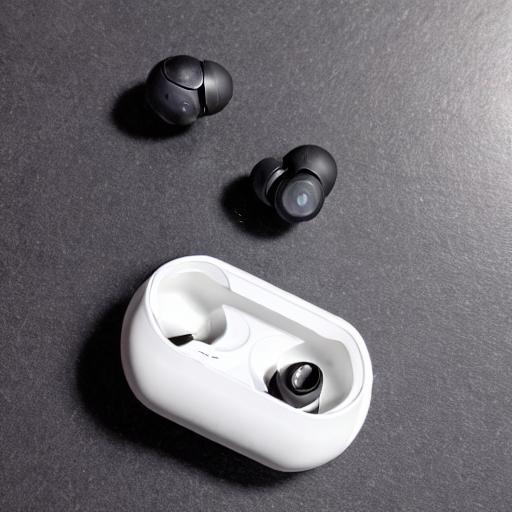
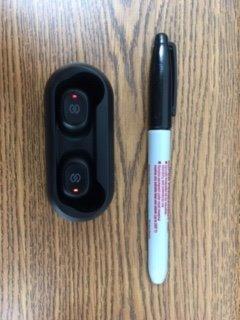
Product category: earbuds
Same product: no